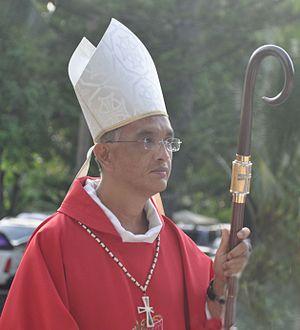
Mgr Pascal Chang Soi
Pascal Chang-Soi, né le 18 octobre 1966 à Moorea en Polynésie française, est un prélat catholique français, évêque coadjuteur de Taiohae ou Tefenuaenata en Polynésie de 2010 à 2015 puis évêque diocésain de ce même siège.